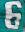
Number: 6